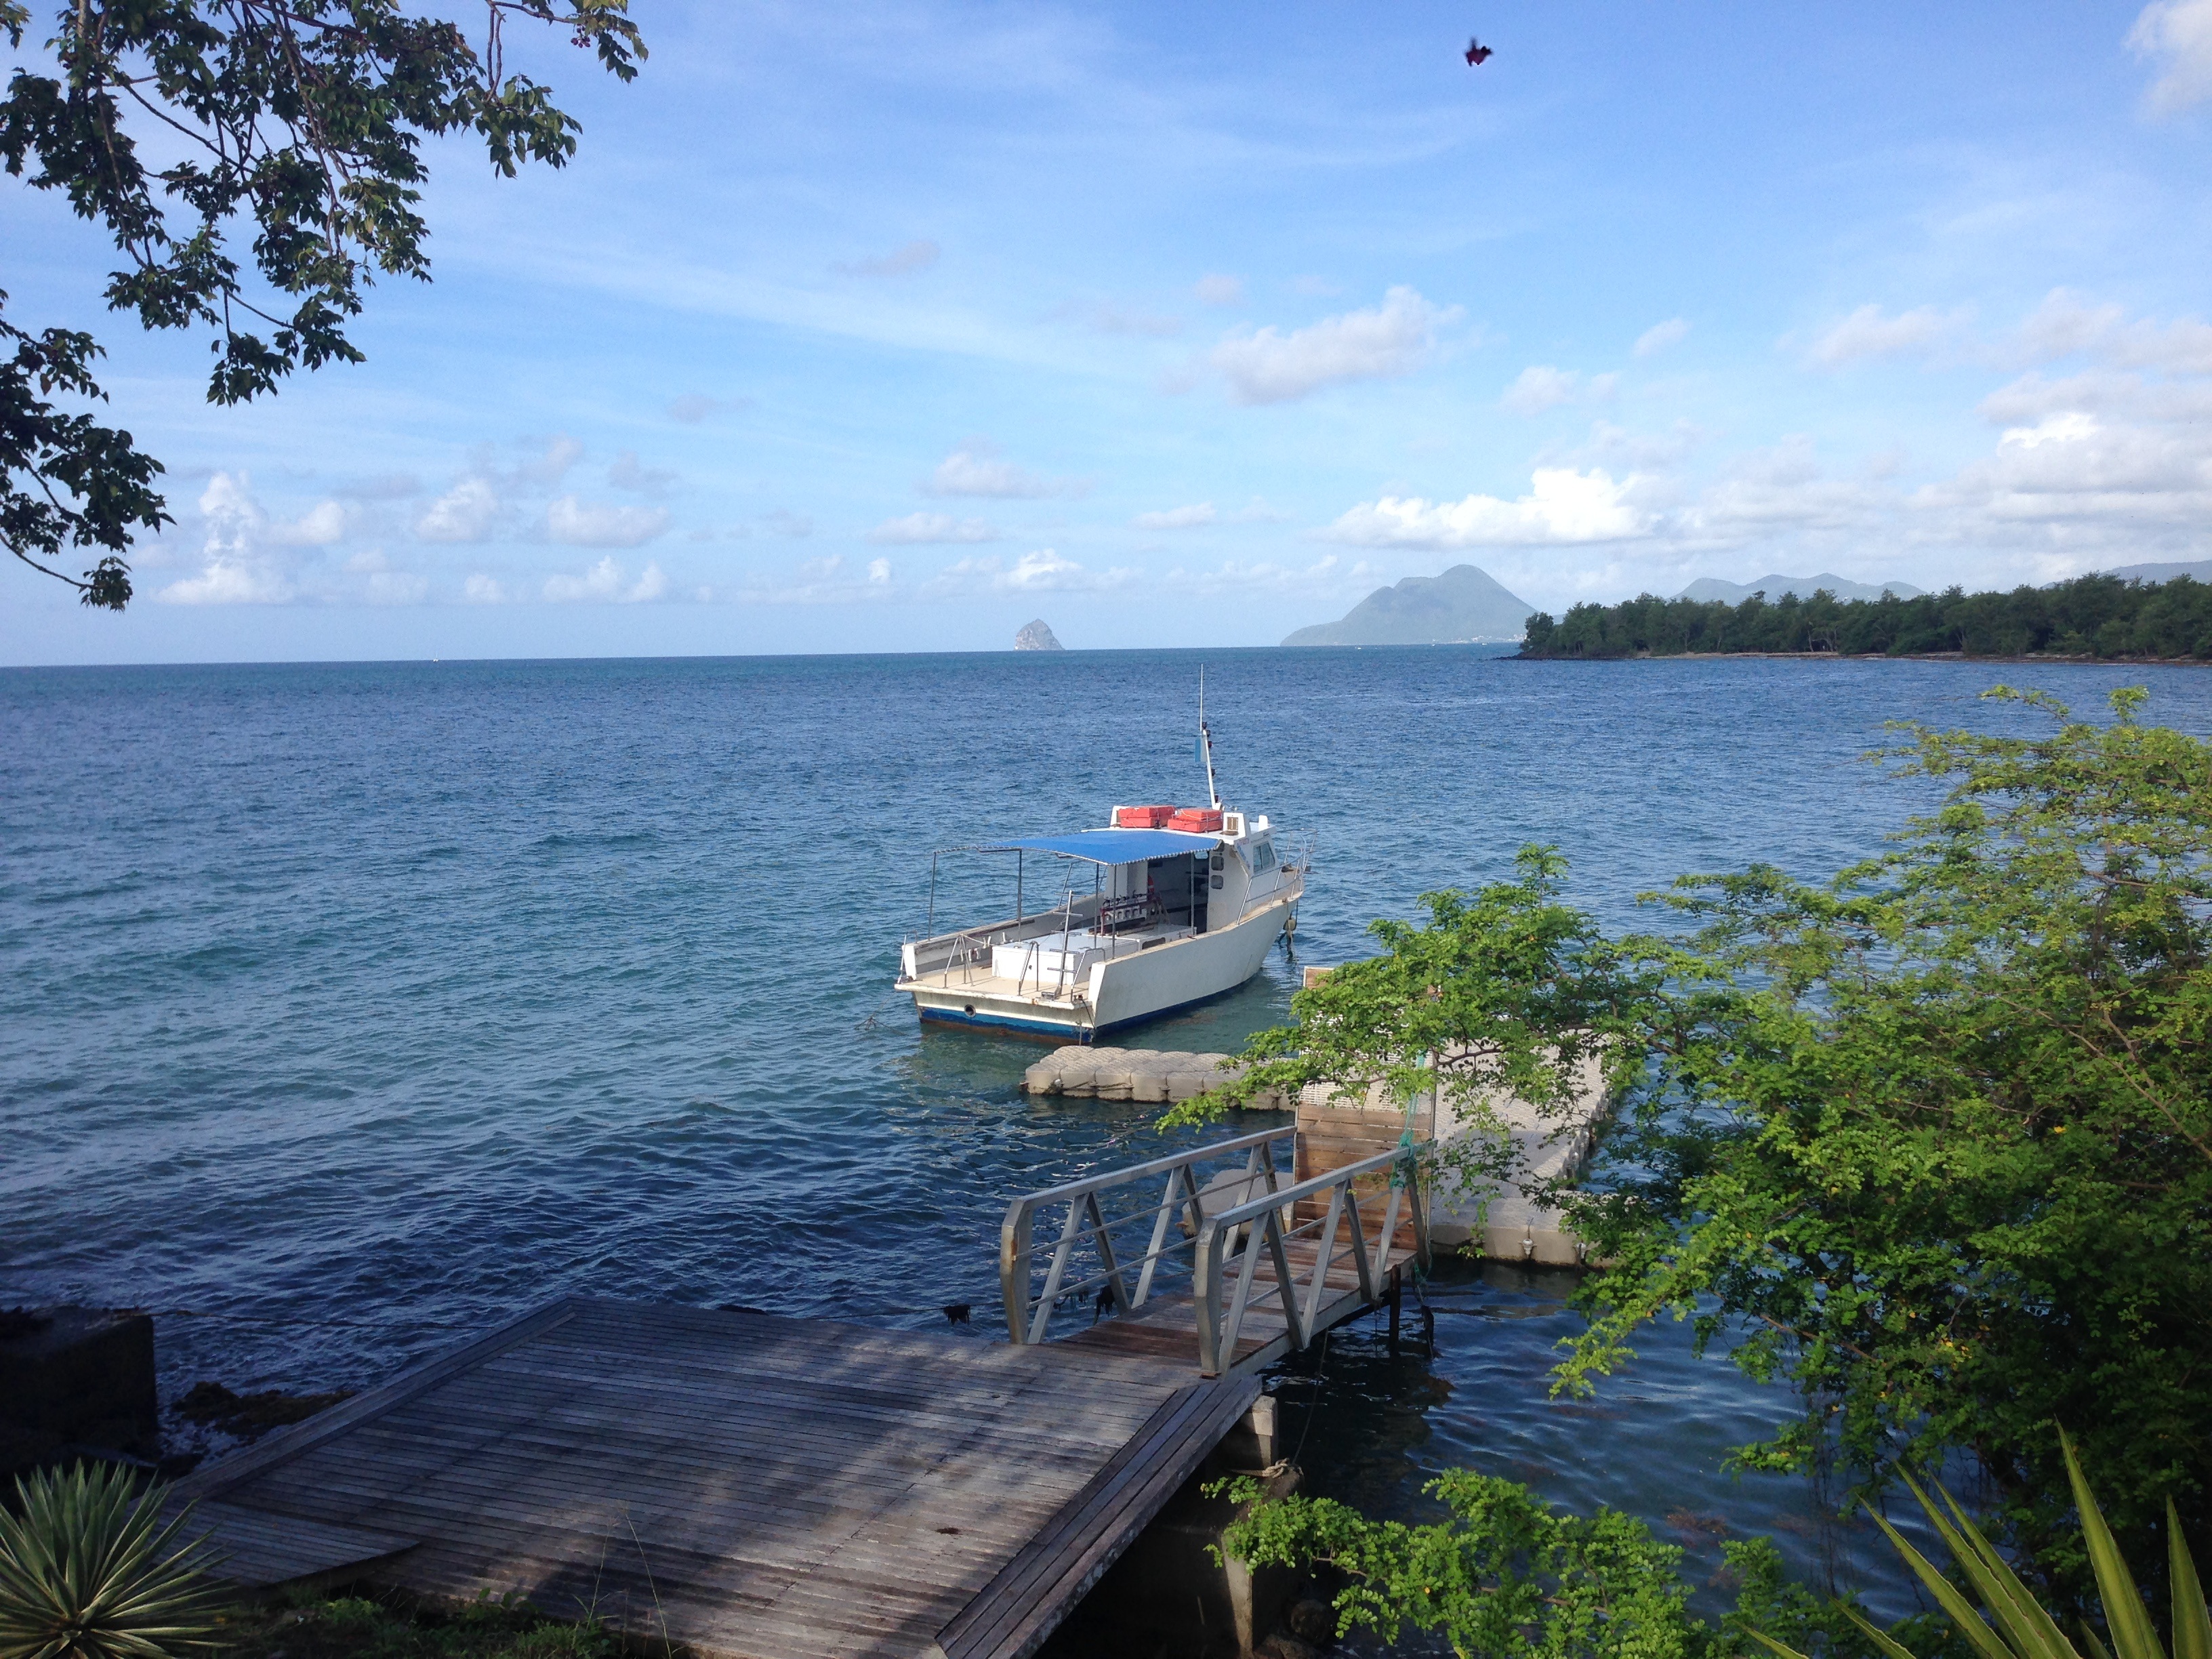
sea, coast, dock, boat, shore, lake, vacation, cove, vehicle, bay, channel, diamond, martinique